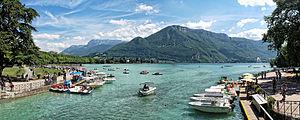
Le lac d'Annecy est un lac de France situé dans les Alpes, en Haute-Savoie et en région Auvergne-Rhône-Alpes. Par sa superficie, il est le deuxième lac d'origine glaciaire de France après celui du Bourget, très proche, et exception faite de la partie française du lac Léman.
Annecy est une ville française, chef-lieu et préfecture du département de la Haute-Savoie en région Auvergne-Rhône-Alpes. Au nord des Alpes françaises, après Genève à 40 km au nord, Annecy fait partie de l'axe des agglomérations du sillon alpin en alignement avec Chambéry puis Valence et Grenoble.